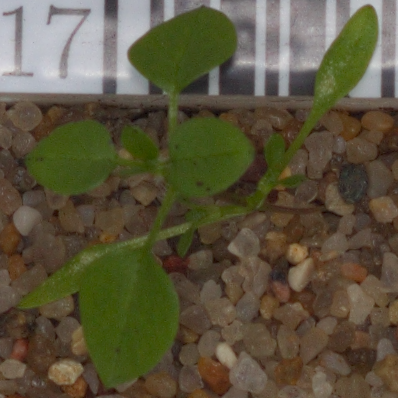
Label: common_chickweed